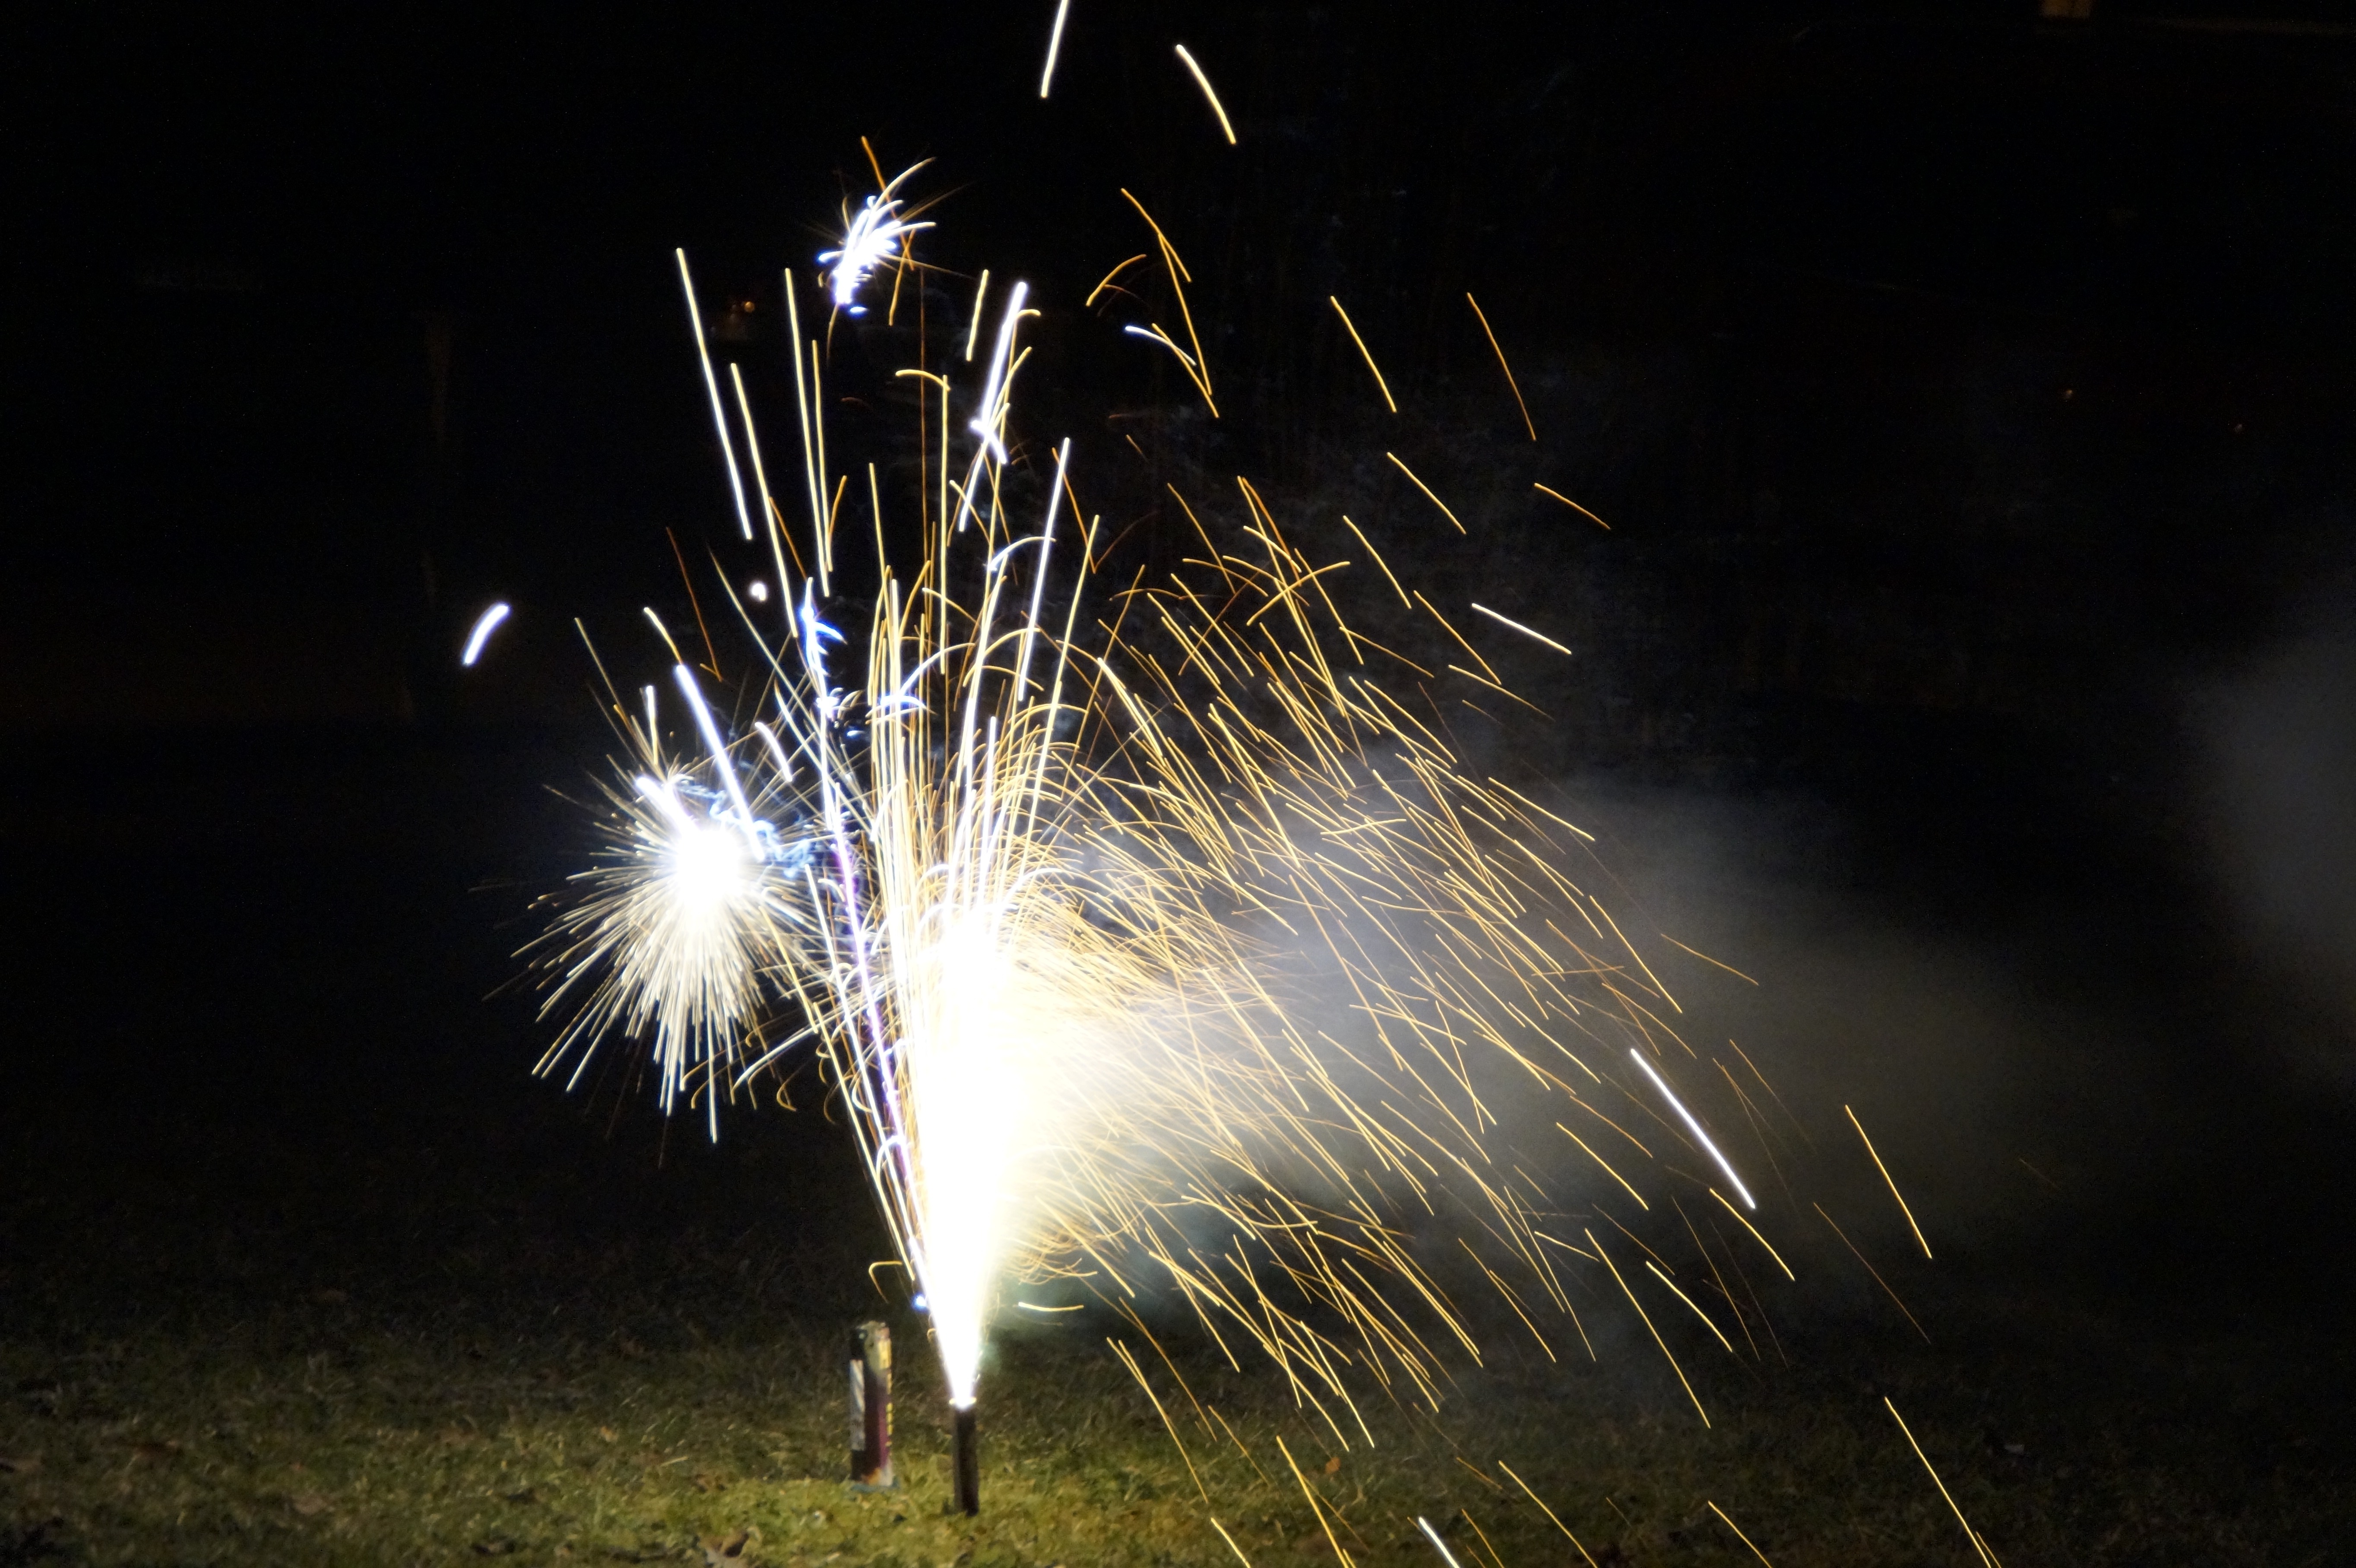
light, night, recreation, sparkler, spray, volcano, darkness, pyrotechnics, radio, fireworks, fountain, event, new year's eve, new year's day, shower of sparks, burning down, outdoor recreation